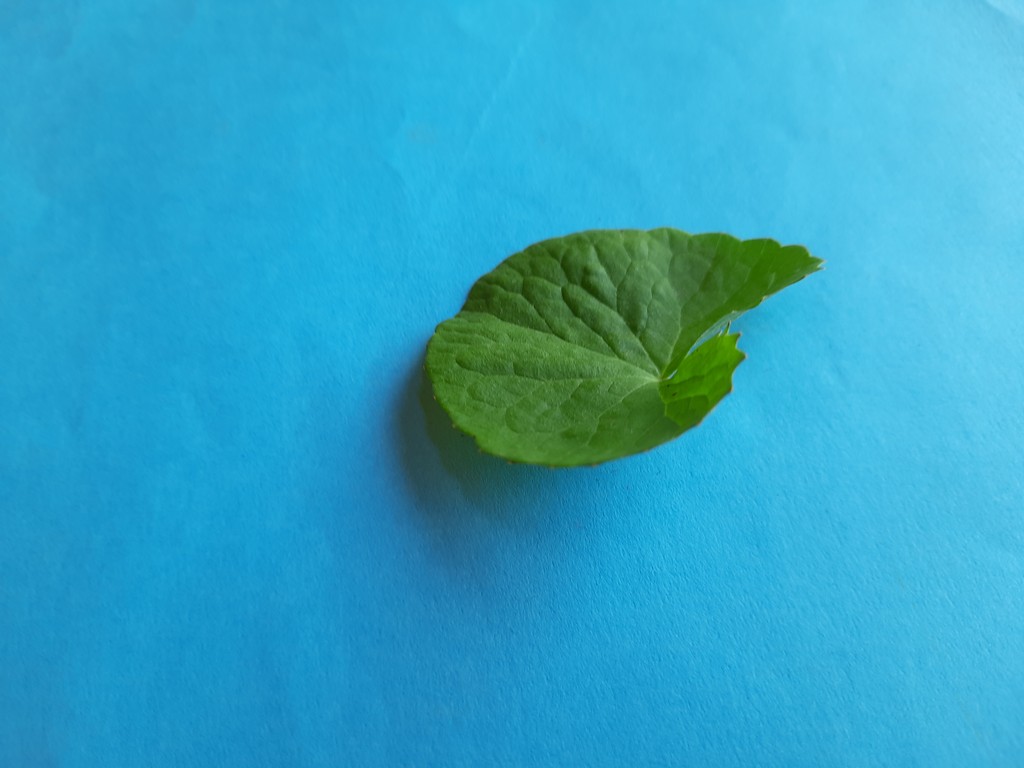
Label: Healthy